European Policy Centre

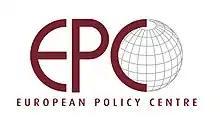
EPC logo

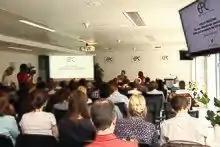
EPC conference centre

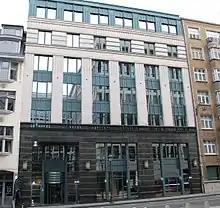
The premises of the European Policy Centre on Rue du Trône 14–16 in Brussels (Belgium).

The European Policy Centre (EPC) is a Brussels-based not-for-profit think tank on European Union affairs, founded in 1997.